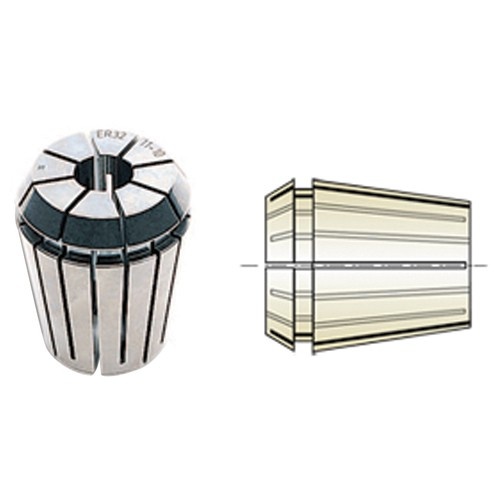
‎ER 16-3/32 COLLET
Item #: YG53160332 Brand: YG-1 Cutting Tools Model #: 160332 Product Specifications Connection Diameter Workpiece Side (DCONWS) 3/32″ Shank Size (SS) ER16
Brand: ET02 New 2023
Category: Hardware > Tool Accessories > Router Accessories > Router Tables